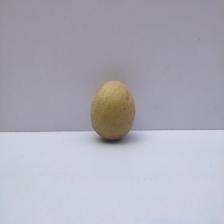
Size: Medium